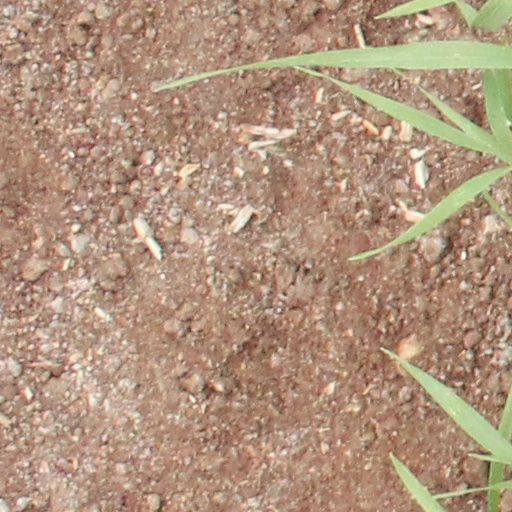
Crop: wheat